John Ireland (writer)

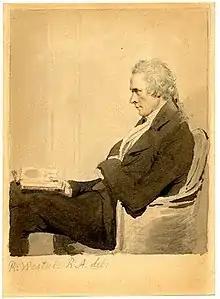
Portrait by Richard Westall

He was born at the Trench Farm, near Wem in Shropshire; the house had been the birthplace and country house of William Wycherley, whose widow is said to have adopted him, but, dying without a will, to have left him unprovided for. His mother was daughter of the Rev. Thomas Holland, and granddaughter of Philip Henry. Ireland was first apprenticed to Isaac Wood, a watchmaker, of Shrewsbury. He afterwards practised as a watchmaker in Maiden Lane, London, and was a well-known member of the society that frequented the Three Feathers coffee-house, Leicester Fields. He published in 1785 a poem, "The Emigrant", for which he apologised on the score of youth. He was a friend of John Henderson the actor, and in 1786 published Henderson's "Letters and Poems, with Anecdotes of his Life", a book of some merit.